Ekta (film)

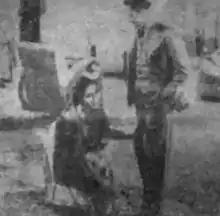

Ekta is a 1942 Sindhi film produced by Karim Bux Nizamani and directed by Homi Wadia in Bombay (now Mumbai) at Wadia Studios. This black and white film holds the distinction of being the first Sindhi film and was entirely financed by Karim Bux Nizamani. The movie starred Nizamani and Kaushalya in the lead roles, with a central theme revolving around Hindu-Muslim unity.